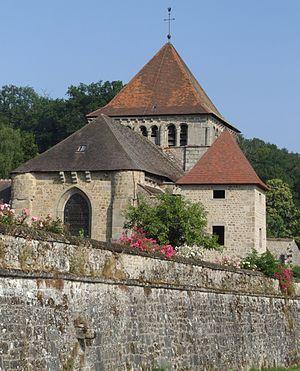
Abbaye de Moutier-d'Ahun - Chevet